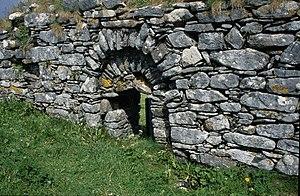
Porte à Cille Bharra, Barra, Écosse